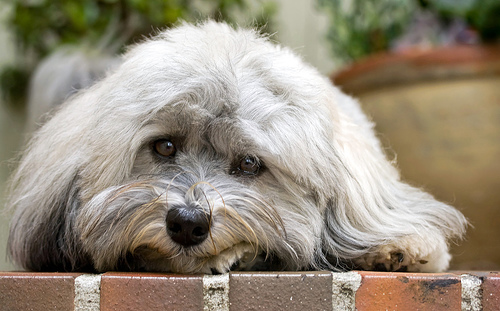
Animal: dog
Breed: havanese